Redmond O'Hanlon (outlaw)

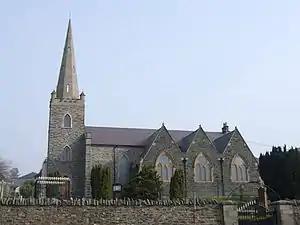
Conwal Parish Church, Letterkenny, County Donegal.

As persecution of Catholics heated up in reaction to the Titus Oates plot, a priest named Father Mac Aidghalle was murdered while saying Mass at a location still known in Ulster Irish as Cloch na hAltorach; a Mass rock that still stands atop Slieve Gullion. The perpetrators were a band of redcoats under the command of a priest hunter named Turner. Redmond O'Hanlon is said in local tradition to have avenged the murdered priest and in so doing to have sealed his own fate.